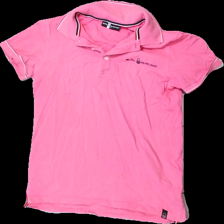
View: front
Type: Shirt
Category: Men
Brand: Sailracing
Colors: Pink
Material: 100% cotton
Cut: Regular
Size: S
Season: All
Price range: 50-100
Recommended usage: Reuse